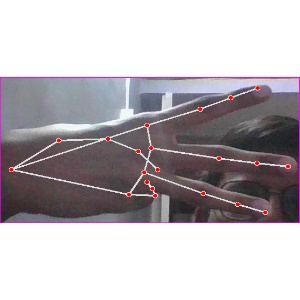
अक्षर: भ